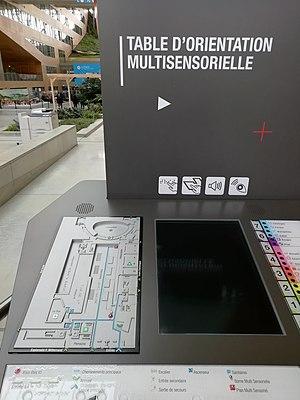
Table d'orientation en intérieur de bâtiment public, d'assistance envers tout handicap
L'accessibilité aux personnes handicapées est la possibilité pour les personnes handicapées d'accéder à un lieu physique ou à des informations.